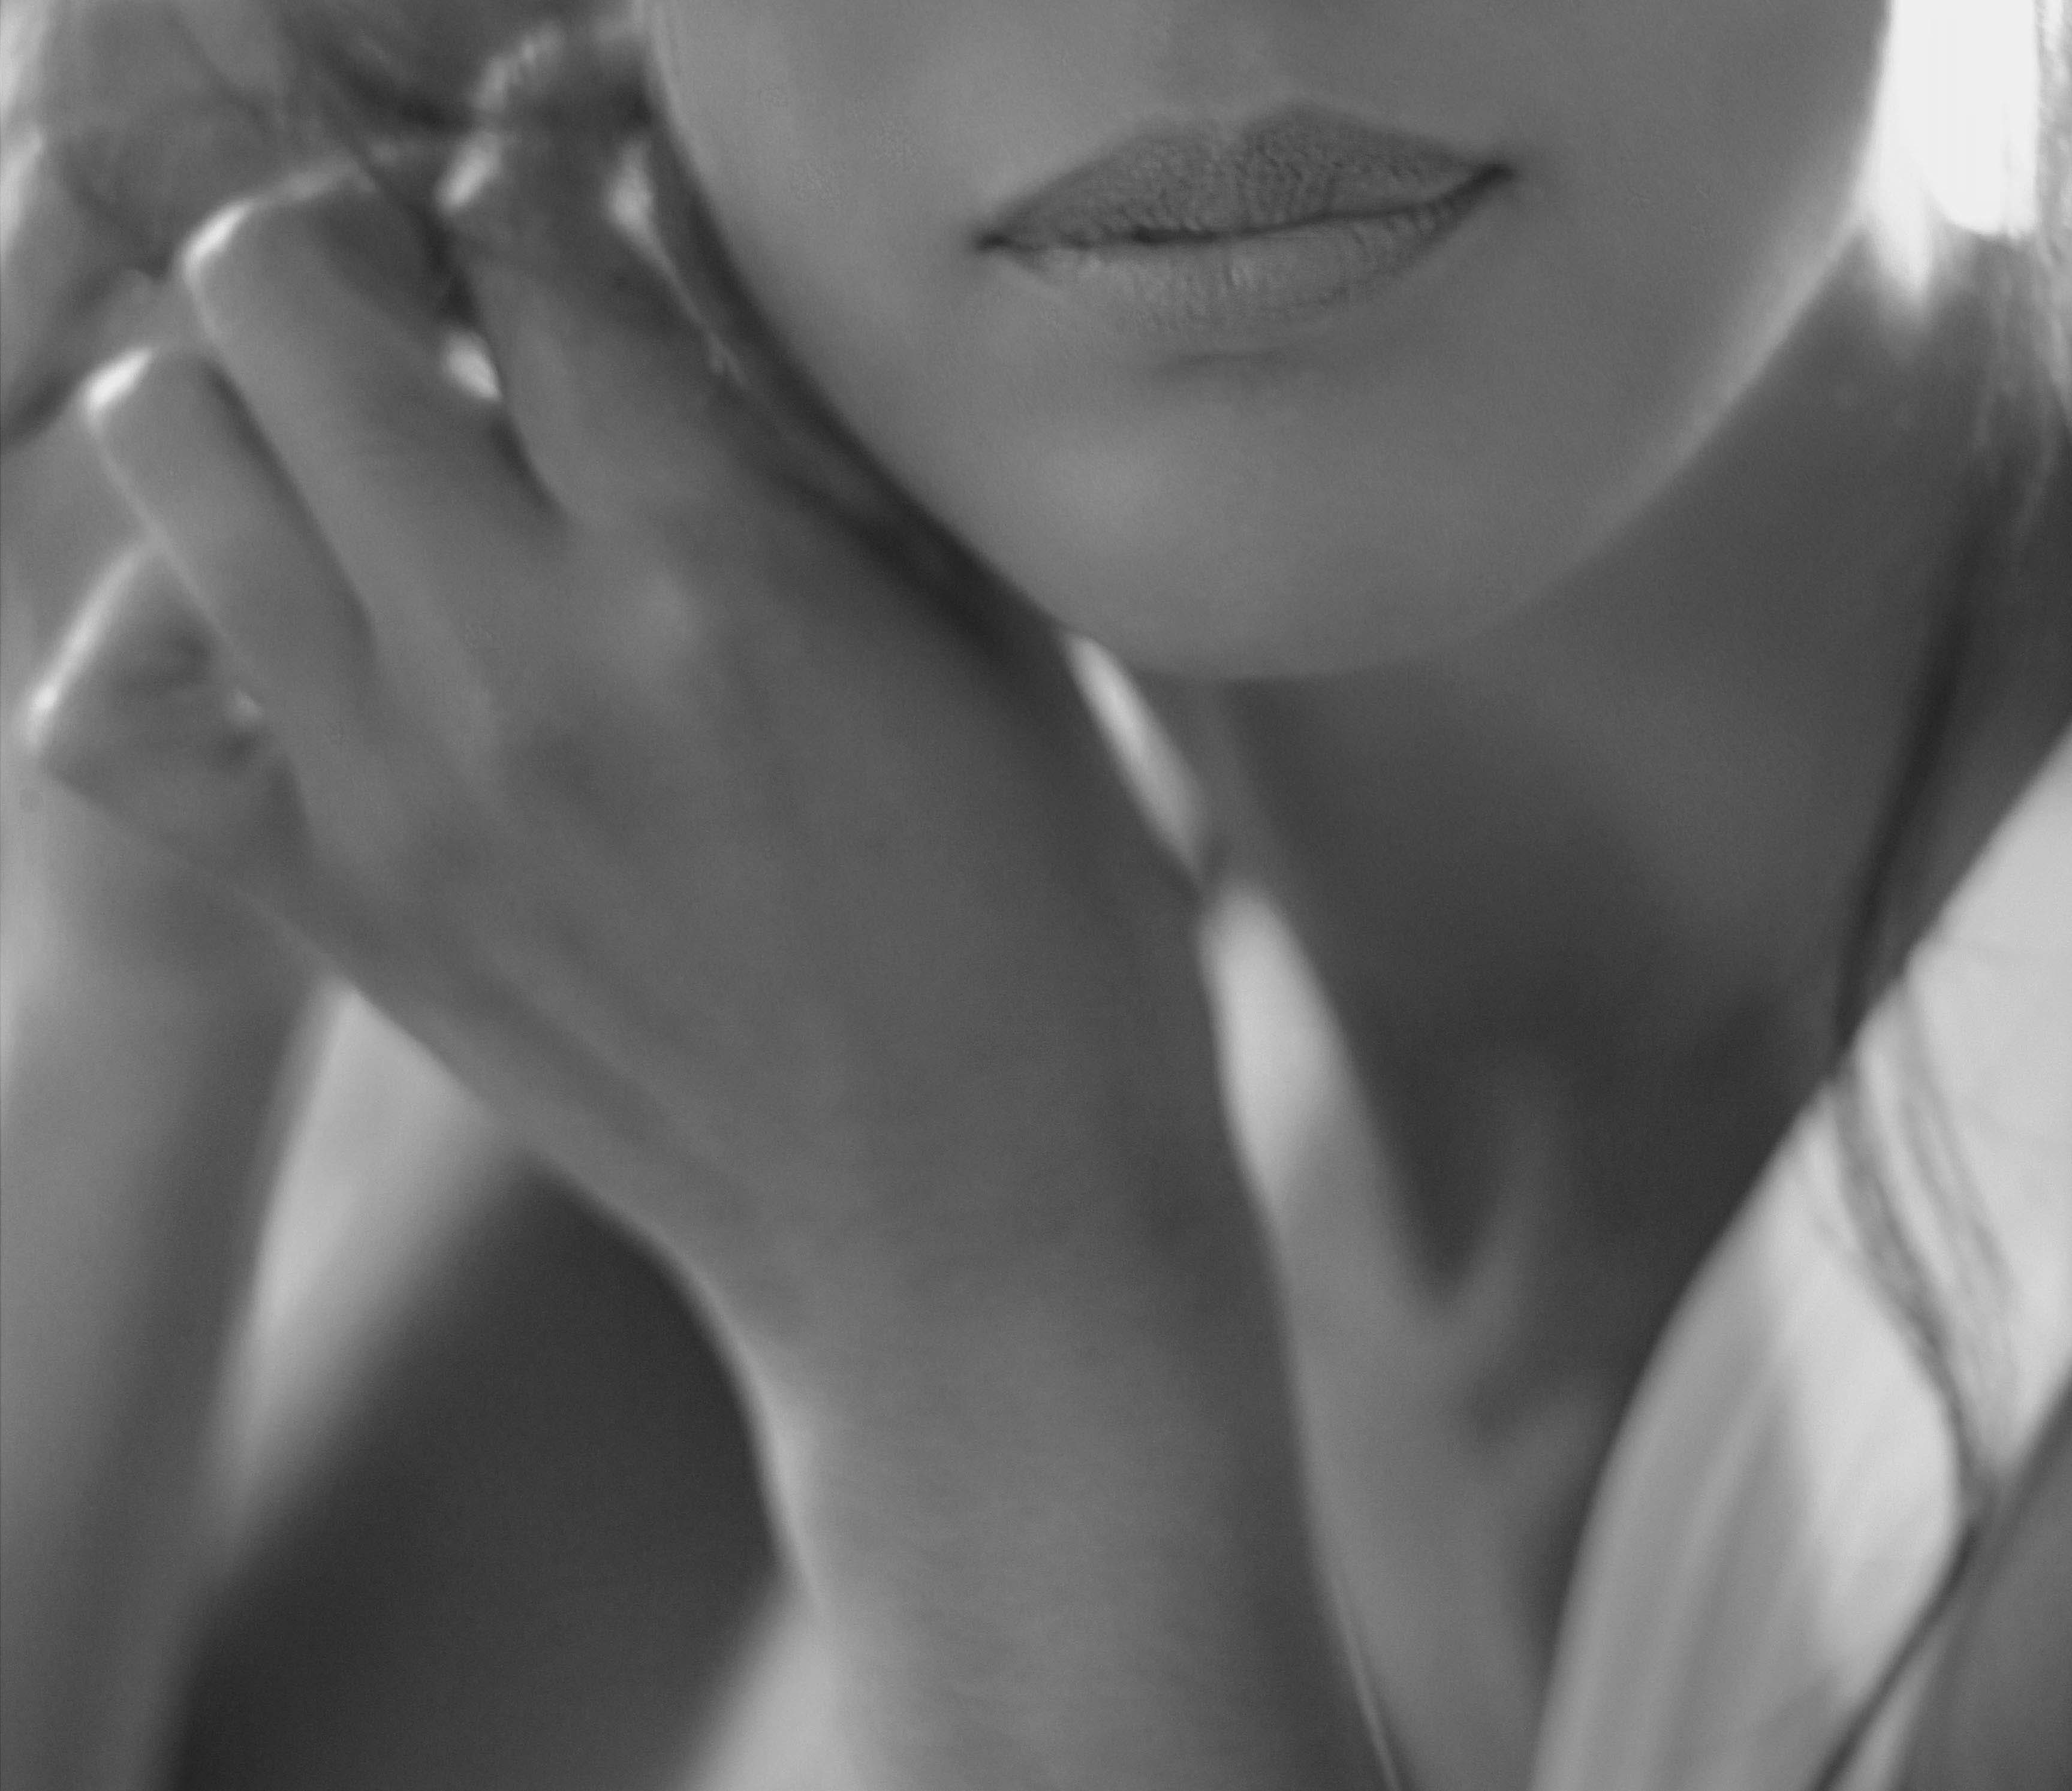
hand, person, black and white, woman, white, photography, leg, finger, fashion, black, monochrome, arm, lip, mouth, close up, human body, face, dress, women, eye, head, organ, prepare, emotion, interaction, mock up, sense, monochrome photography, fahion, earing